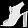
Label: Sandal